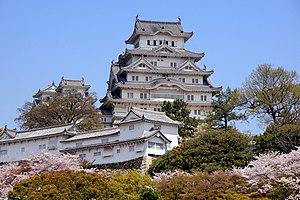
Les cent châteaux japonais remarquables est une liste dressée en 2006 par la Fondation des châteaux japonais sur des critères d'importance culturelle, historique et de signification régionale.